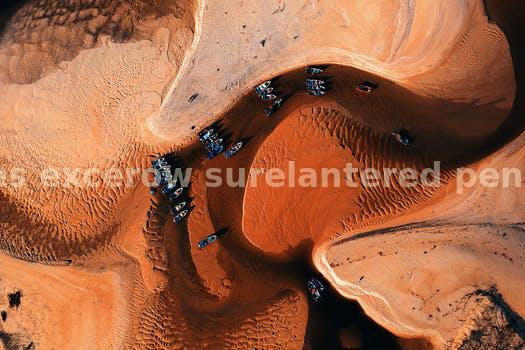
Label: Watermark